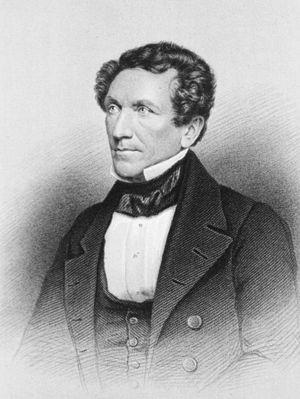
David Macbeth Moir est un écrivain et médecin écossais.